Gunnar Karlson

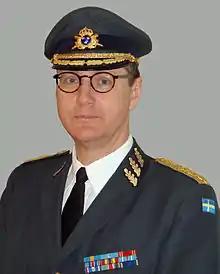
Karlson in 2011.

Major General Gunnar Åke Karlson (born 7 April 1958) is a retired Swedish Army officer. Karlson's senior appointments include regimental commander of Gotland Regiment, Chief of Training and Procurement and Director of Military Intelligence and Security. He retired from active service in April 2019.